Prince August Leopold of Saxe-Coburg and Gotha

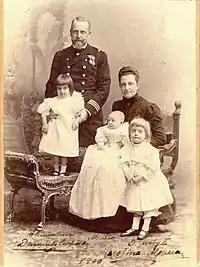
Prince Augusto Leopoldo of Saxe-Coburg and Braganza with his wife, the Archduchess Carolina Maria of Austria-Tuscany, and three of his children (from left): Princess Clementina, Princess Maria and Prince Augustus, c. 1900

In the service of the Austrian Navy (where he obtained the patent of Kapitän zur See, equivalent to sea-captain), Augusto had the opportunity to visit other countries, where he continued to be received with the deference reserved for members of ruling houses. In 1897, on board the coast defence ship SMS Wien, he visited Portugal, where he was received by King Carlos I, and the United Kingdom, where he was received more than once by Queen Victoria.